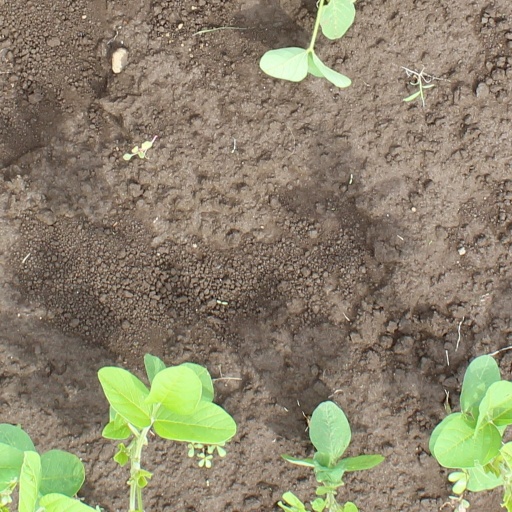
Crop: soybean